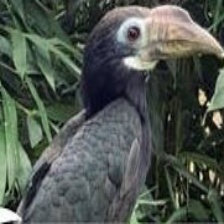
Species: VISAYAN HORNBILL
Scientific name: PENELOPIDES PANINI
ImageNet parent category: hornbill